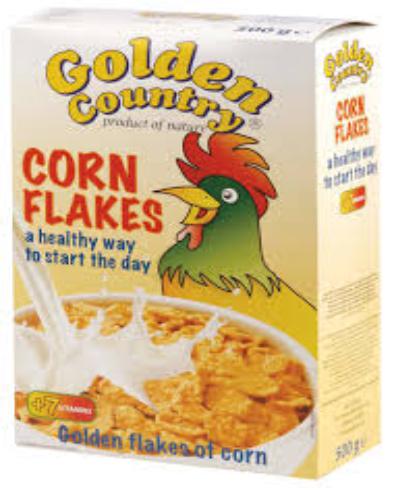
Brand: Corn Flakes
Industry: Food